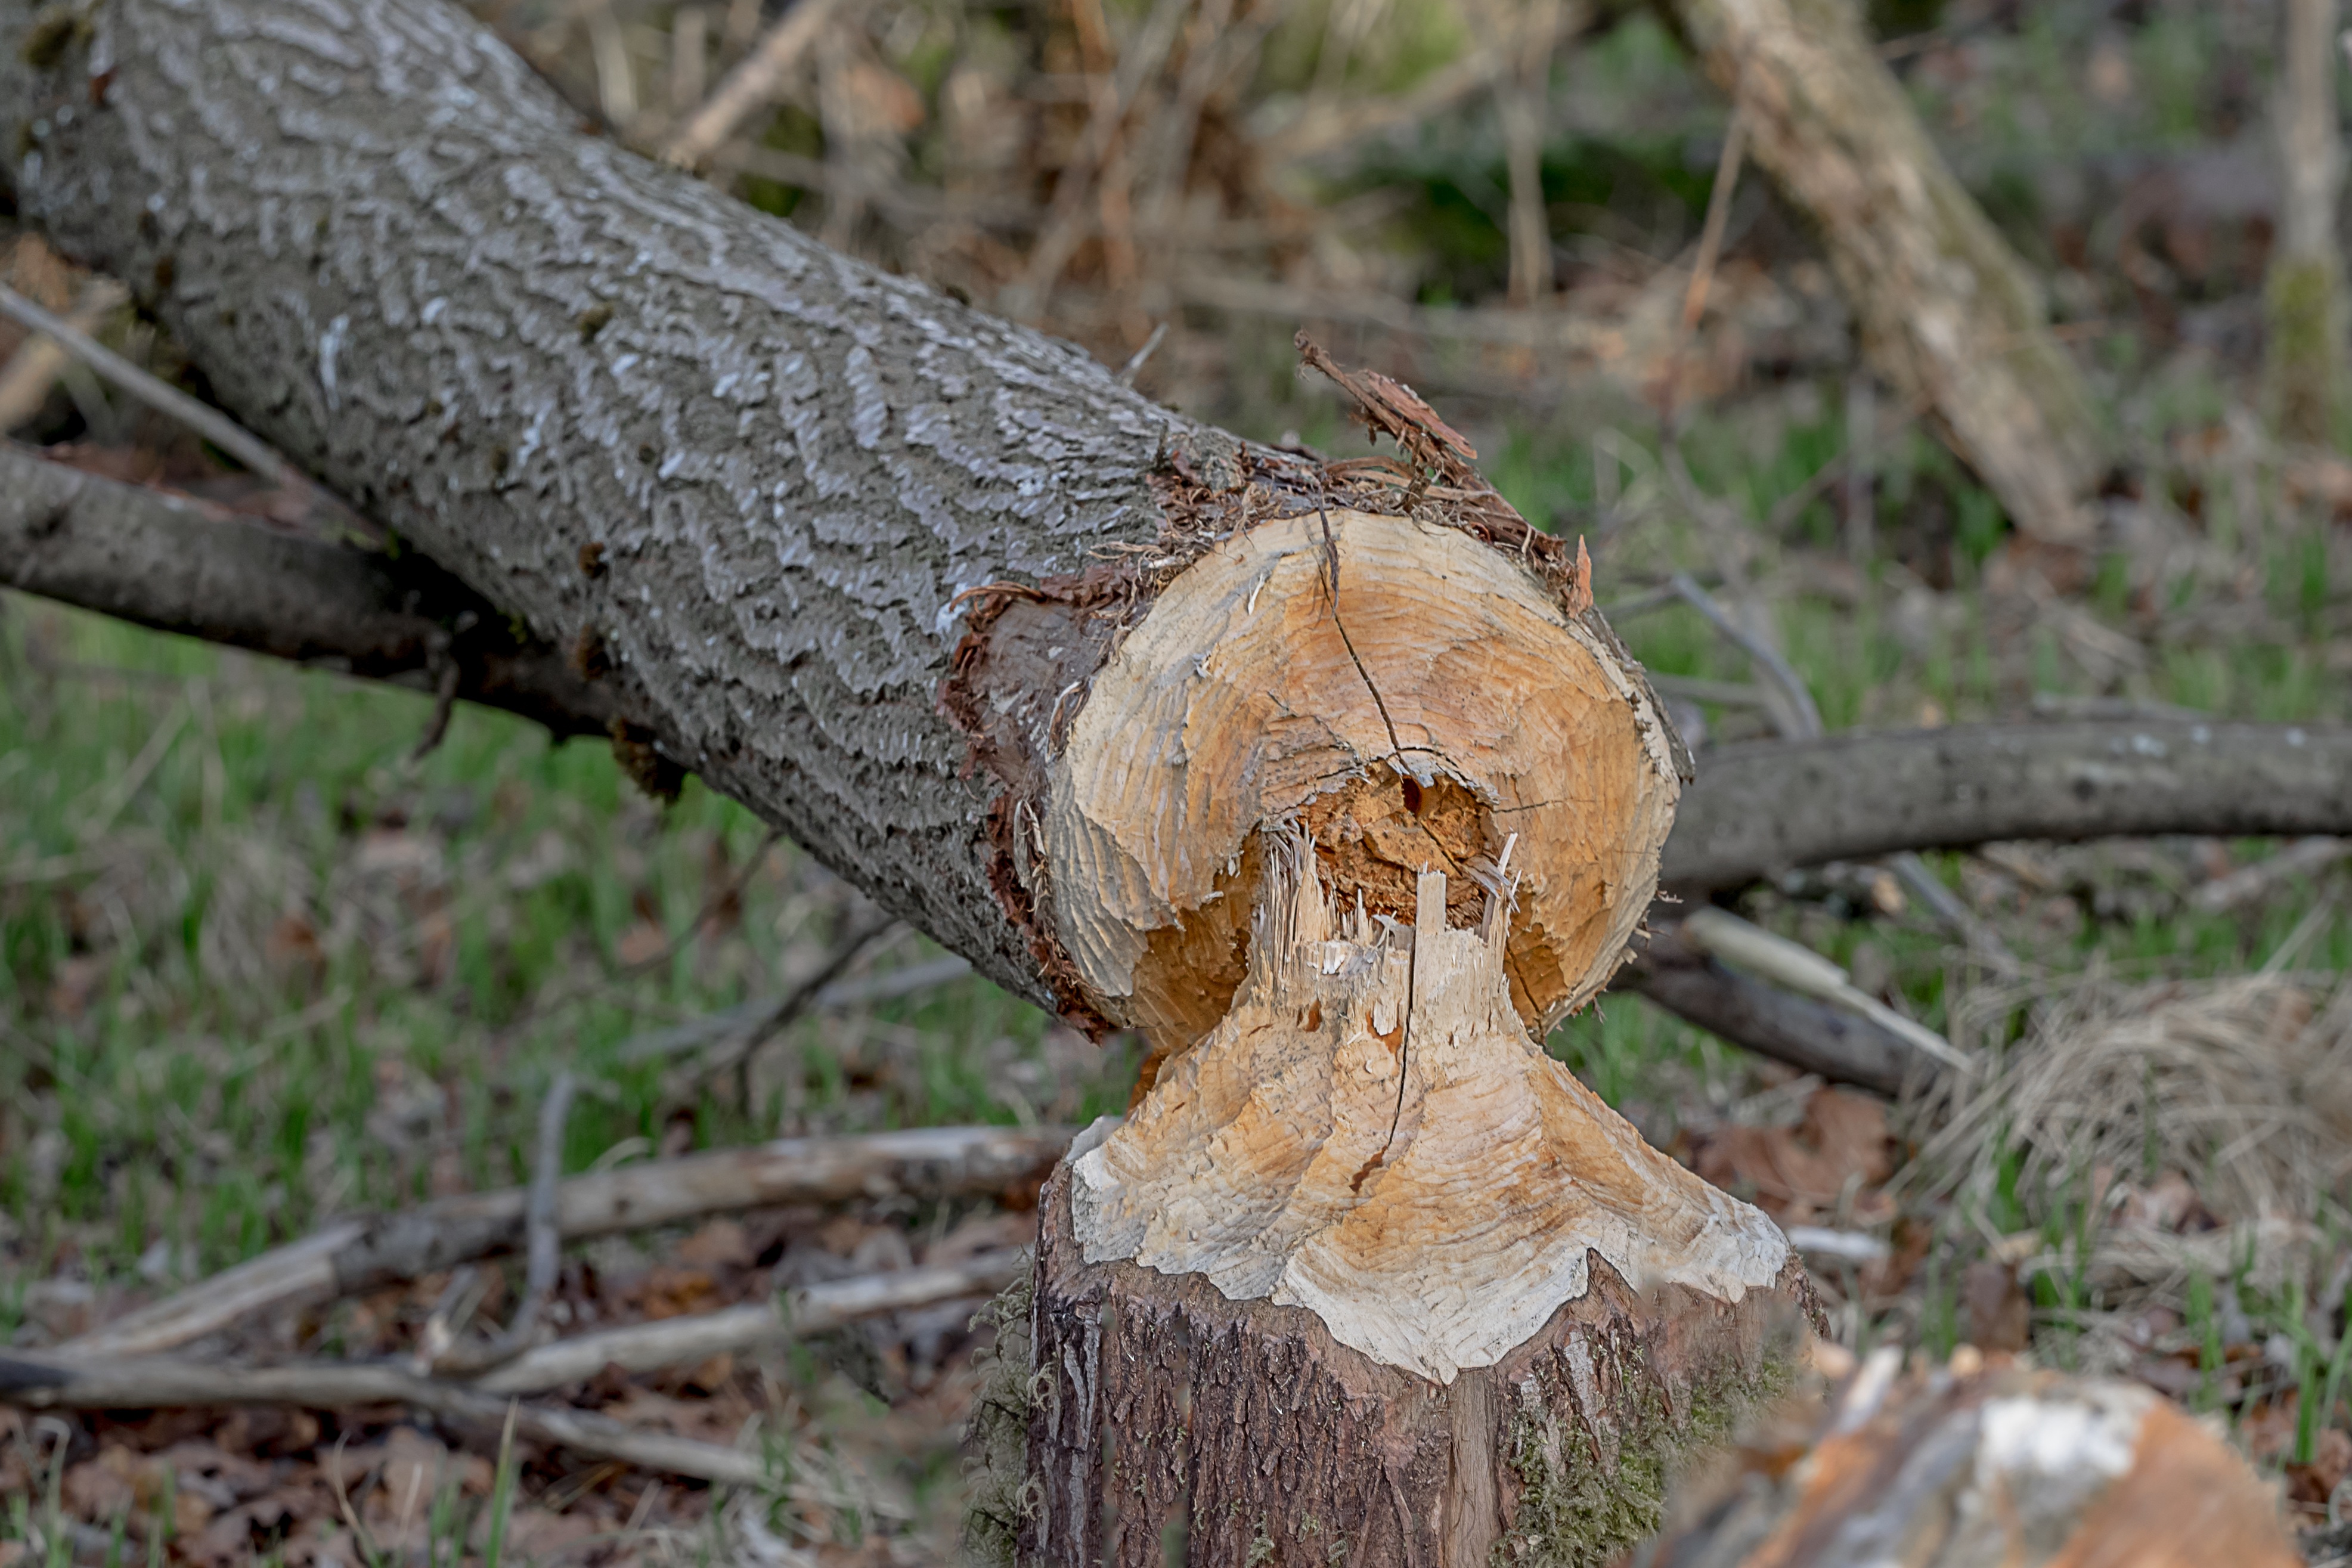
tree, nature, forest, branch, wood, leaf, trunk, animal, wildlife, log, autumn, mammal, mushroom, rodent, fungus, woodland, tree stump, nager, beaver, tree bark, animal world, wildlife photography, tree wood, beaver tree, bieber, woody plant, agaricomycetes, penny bun, beaver damage, beaver eating